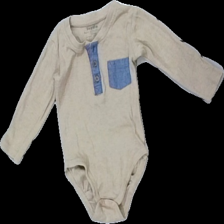
View: front
Type: Top
Category: Children
Brand: Not in the list
Brand text on label: lupilu
Colors: Brown, Blue
Material: 72% cotton 28% viscose
Cut: Regular
Size: 68
Season: All
Damage location: top center
Damage 2 location: middle left
Damage 3 location: middle right
Price range: 50-100
Recommended usage: Reuse
Description: beige långärmad body
Comment: body